Franklin Park (Boston)

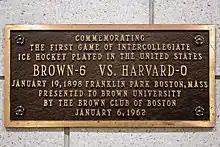
Plaque in Brown's Meehan Auditorium commemorates Franklin Park's role in ice hockey history

Franklin Park is often cited as the location of the "first game of intercollegiate ice hockey played in the United States" on January 19, 1898. Students from Brown University took the train to Boston, where they commandeered a patch of a frozen pond in Franklin Park, asked pleasure skaters to move aside, and played students from Harvard University. The details and outcome of the game were recorded in the following day's Boston Herald: Brown 6, Harvard 0.